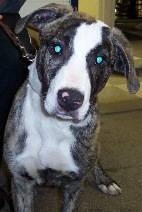
Label: dog